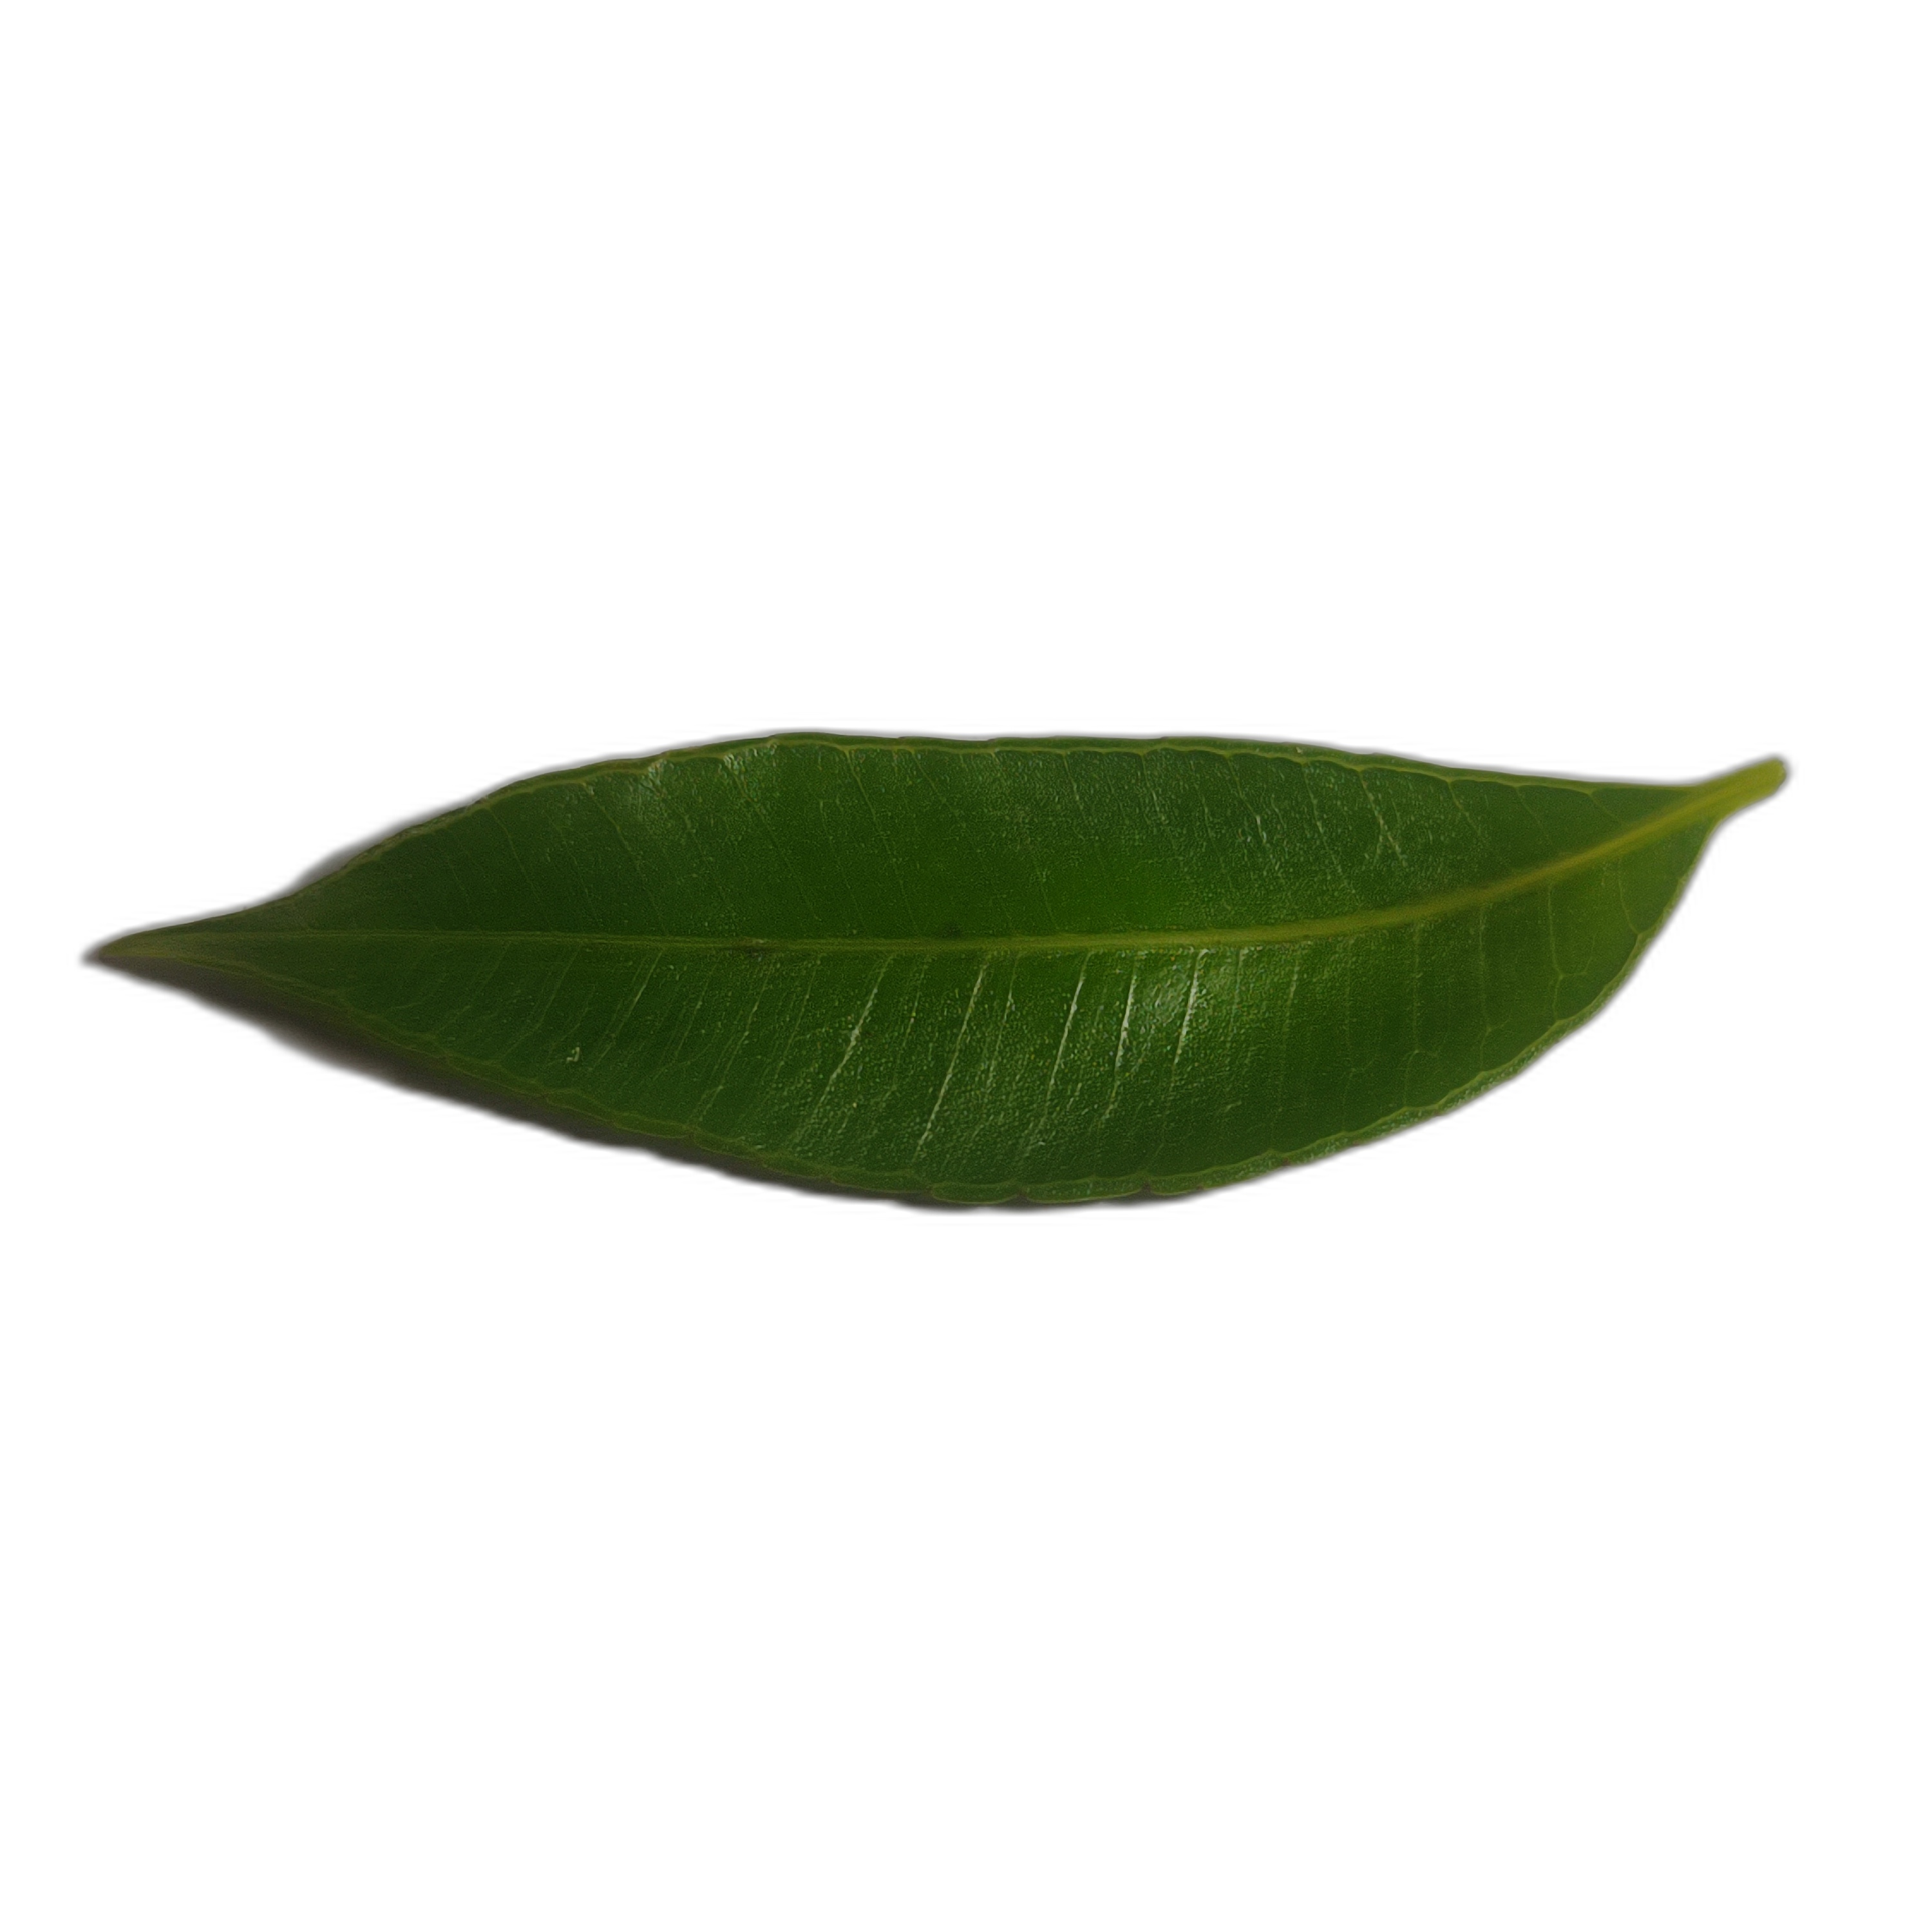
Label: healthy